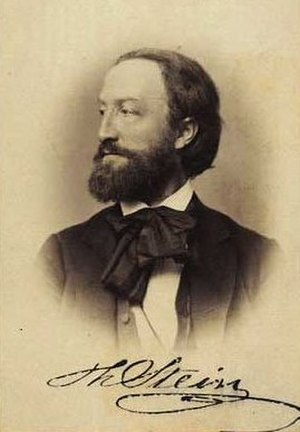
Th. Stein
Johan Carl Henrik Theobald Stein var en dansk billedhugger, bror til Harald og Valdemar Stein.